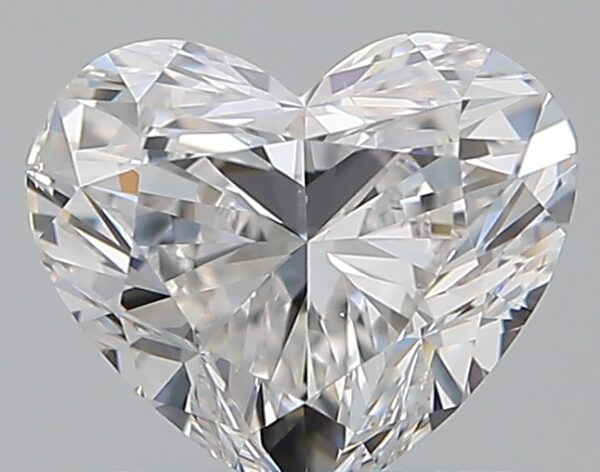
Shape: heart
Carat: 0.7
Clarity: VS2
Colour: F
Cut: VG
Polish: EX
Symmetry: EX
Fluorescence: F
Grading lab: GIA
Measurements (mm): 5.22 x 6.1 x 3.48